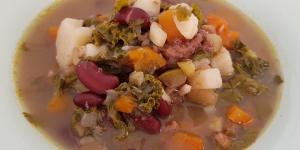
potaje vegano de alubias rojas